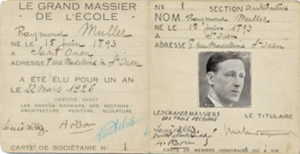
GMBA carte adhérent Raymond Muller 1926
Dans les écoles d’art et d’architecture, dans les ateliers de peinture ou de sculpture, le massier est un élève élu par ses condisciples pour les représenter et pour assurer diverses tâches, notamment gérer les finances communes de la classe ou de l’atelier. La masse est le regroupement des élèves dans des buts de solidarité, d’entraide et de festivités partagées, et c’est aussi le nom de la somme d’argent disponible.